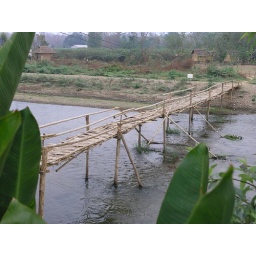
A bamboo bridge over the Pai River. Motorcycles actually cross this bridge.